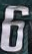
Number: 6